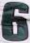
Number: 6